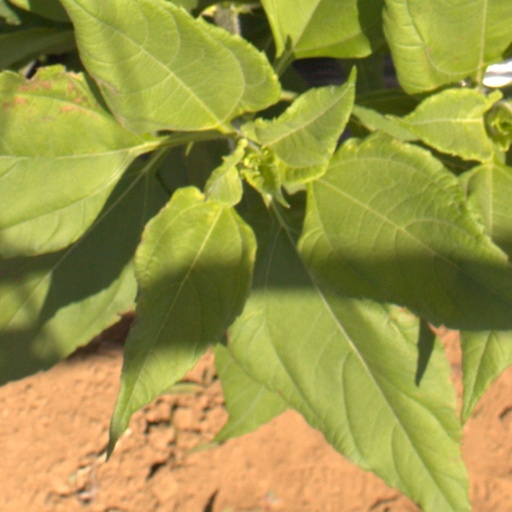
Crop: Jerusalem artichoke